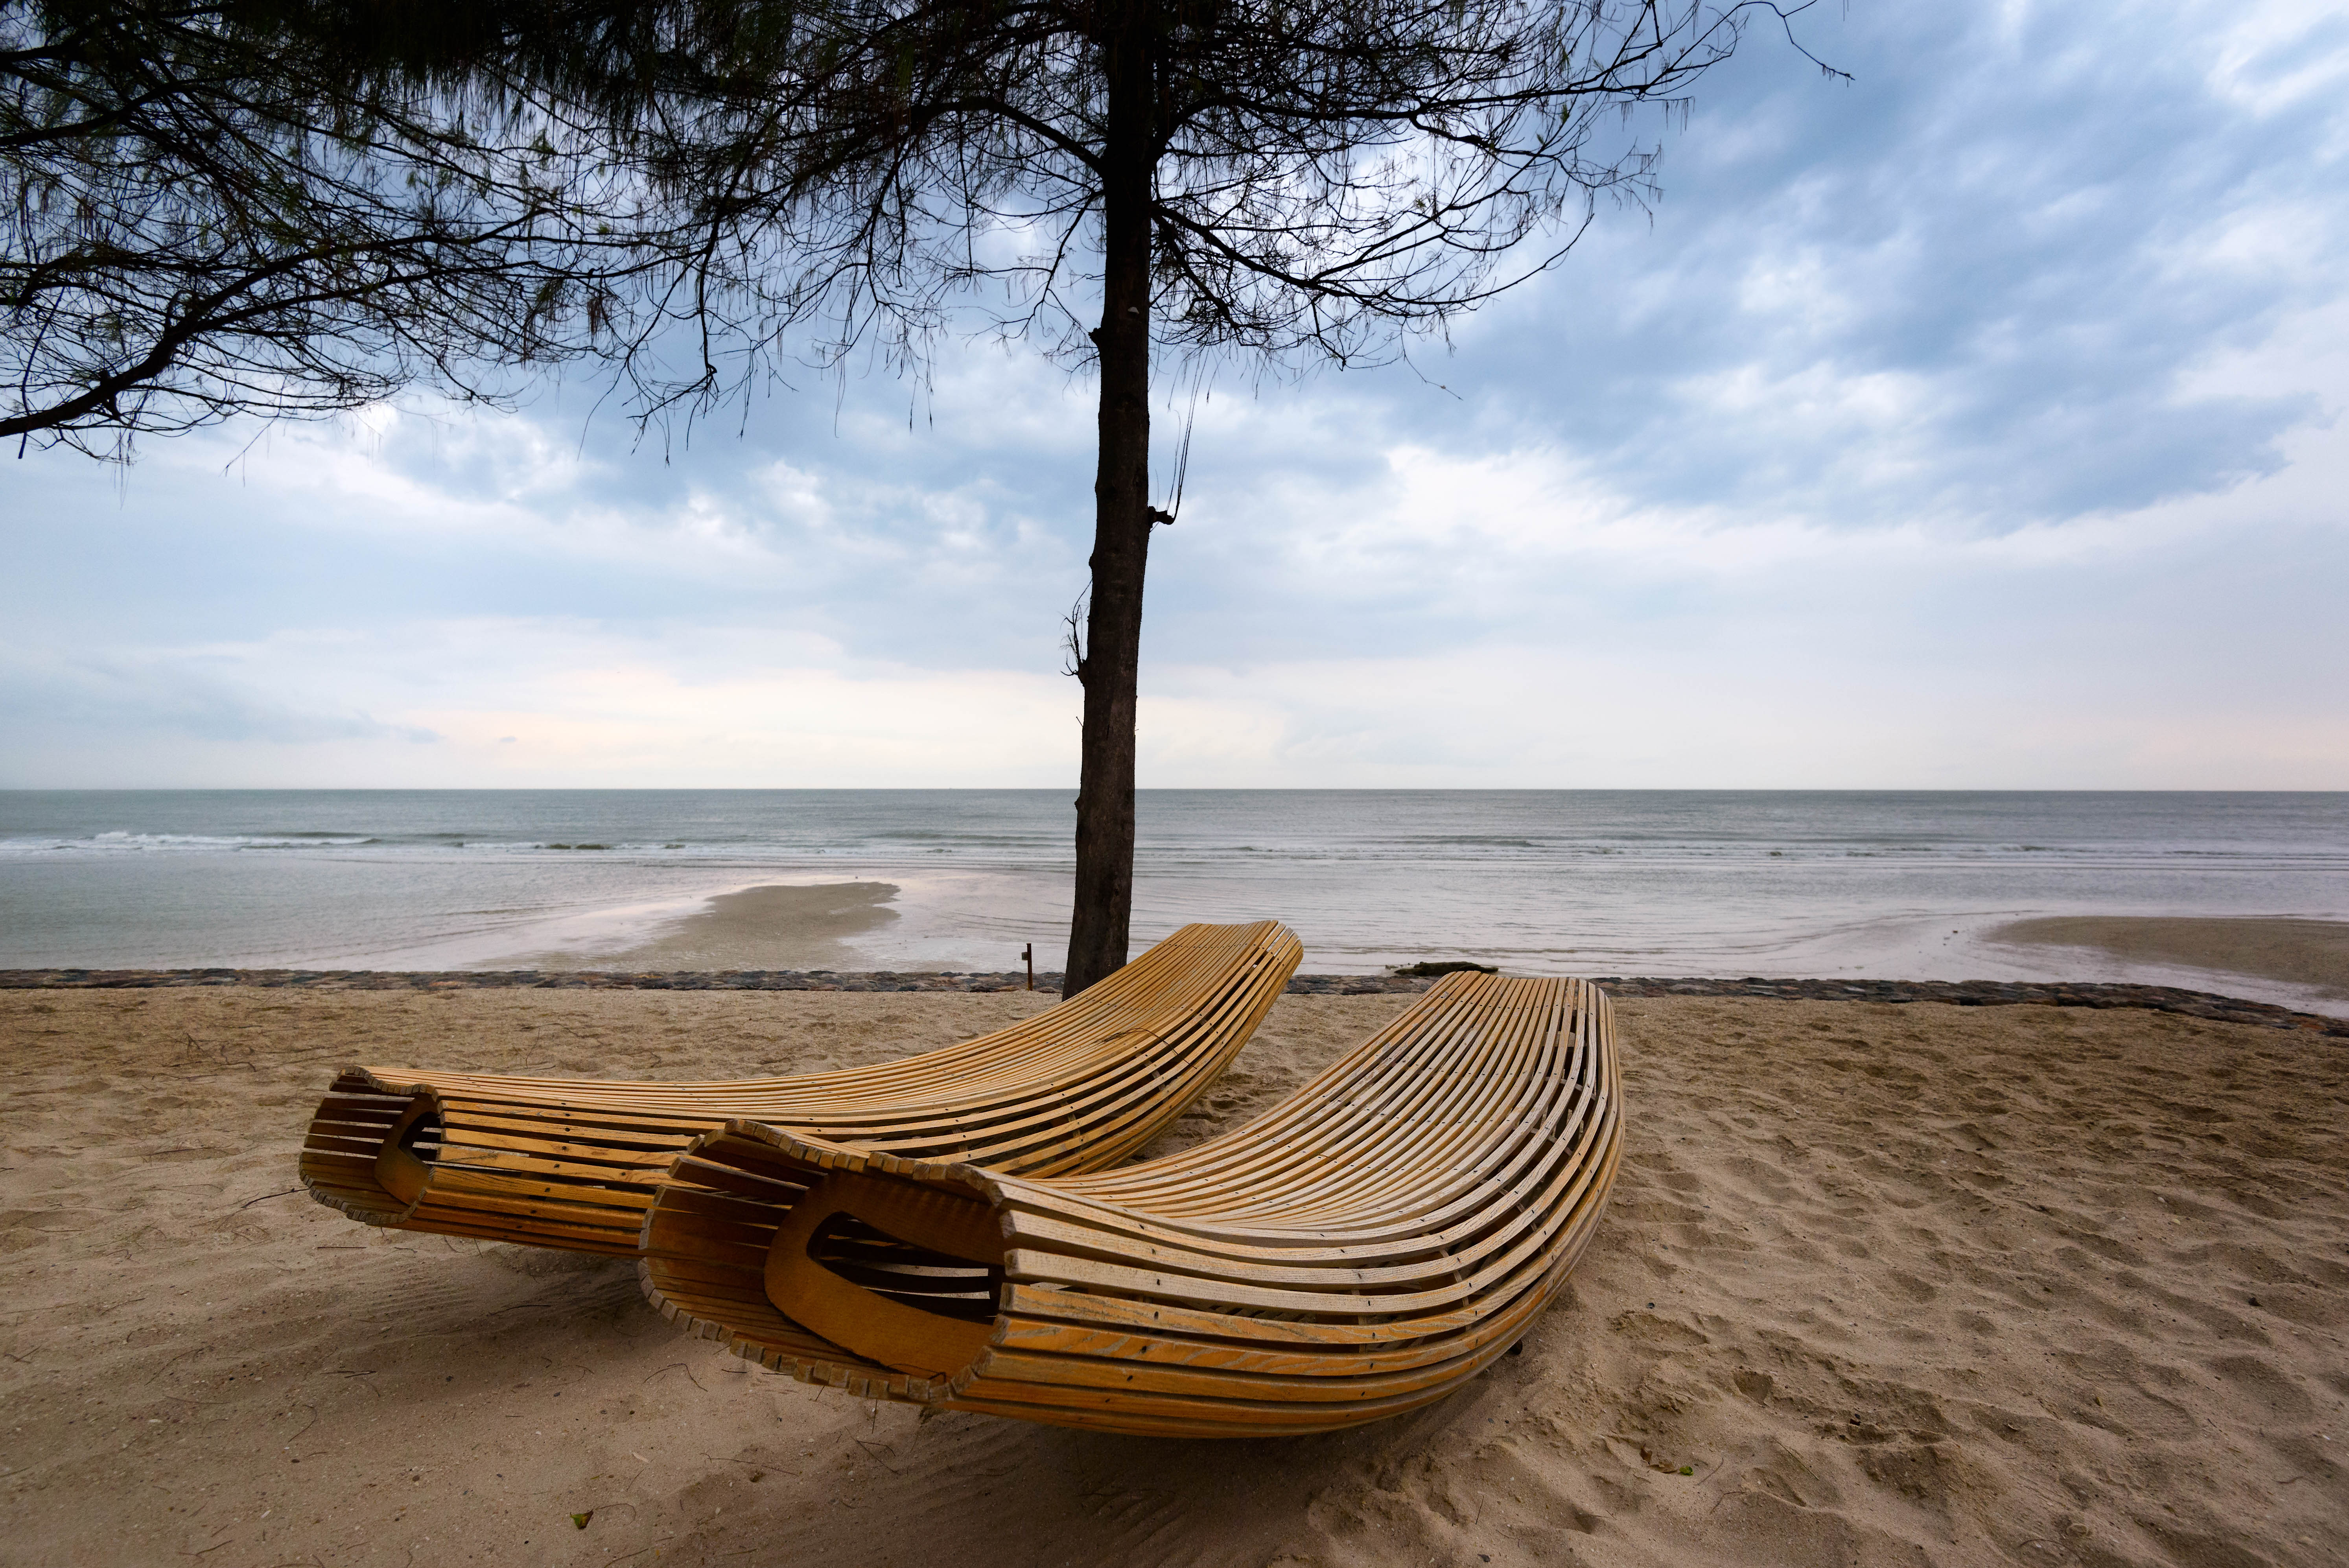
beach, sea, coast, tree, water, sand, ocean, wood, boat, cloudy, morning, shore, wave, chair, vehicle, bay, nikon, thailand, body of water, lounge, publicdomain, resort, d750, th, changwatphetchaburi, tambonbangkao, gulf, watercraft rowing